Venezuelan opposition

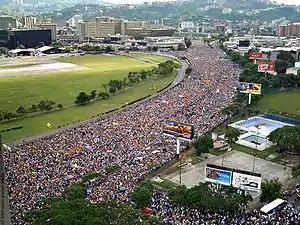

On 9 April 2002, the organizations of Fedecámaras, the Venezuelan Workers Confederation and other civil, political and religious associations called for an indefinite general strike. That same day, Chávez meets with generals Efraín Vásquez Velazco and Manuel Rosendo, as well as with PDVSA's President Gastón Parra, Attorney General Isaías Rodríguez and deputies Nicolás Maduro, Ismael García and Cilia Flores. Also present were several Chavista Ministers, governors and mayors, general Francisco Usón, the mayor of West Caracas Freddy Bernal, and the former guerrilla Guillermo García Ponce. Among other things, there was talk of applying the military contingency Plan Ávila, of paying a bonus of one and a half million bolivars to the oil workers who did not join the strike, and even of simulating a traffic congestion on the Francisco Fajardo Highway with chavista sympathizers to make it appear that the strike has not been effective. On 11 April, the third day of the strike, a rally was called for at PDVSA's headquarters in Chuao, Caracas, led by Pedro Carmona, Carlos Ortega and Guaicaipuro Lameda, the rally finally turned into a march, with numbers estimated to be up to one million people, heading to the Miraflores Palace to demand Hugo Chávez to resign from the presidency. While the march was taking place, President Chavez ordered the military to activate Plan Ávila. When the march reached the Llaguno Overpass. Opposition groups and Chavez supporters began to confront each other and were mostly controlled by the Metropolitan Police, between 2:30 p.m. and 3:45 p.m. Several people were shot and killed, both opposition and pro-government demonstrators.